Ann, Missouri

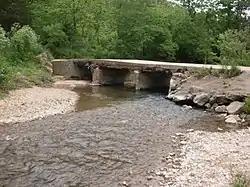
The North Fork River one- half mile northeast of the community

Ann is a historic town in Douglas County, Missouri, United States. The GNIS classifies it as a populated place. The townsite is located at the junction of state routes EE and AD in the northeast corner of the county. The North Fork River lies just to the east of the site.